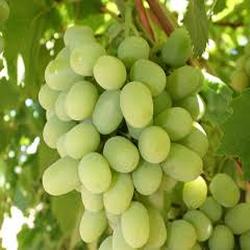
Label: Grapes